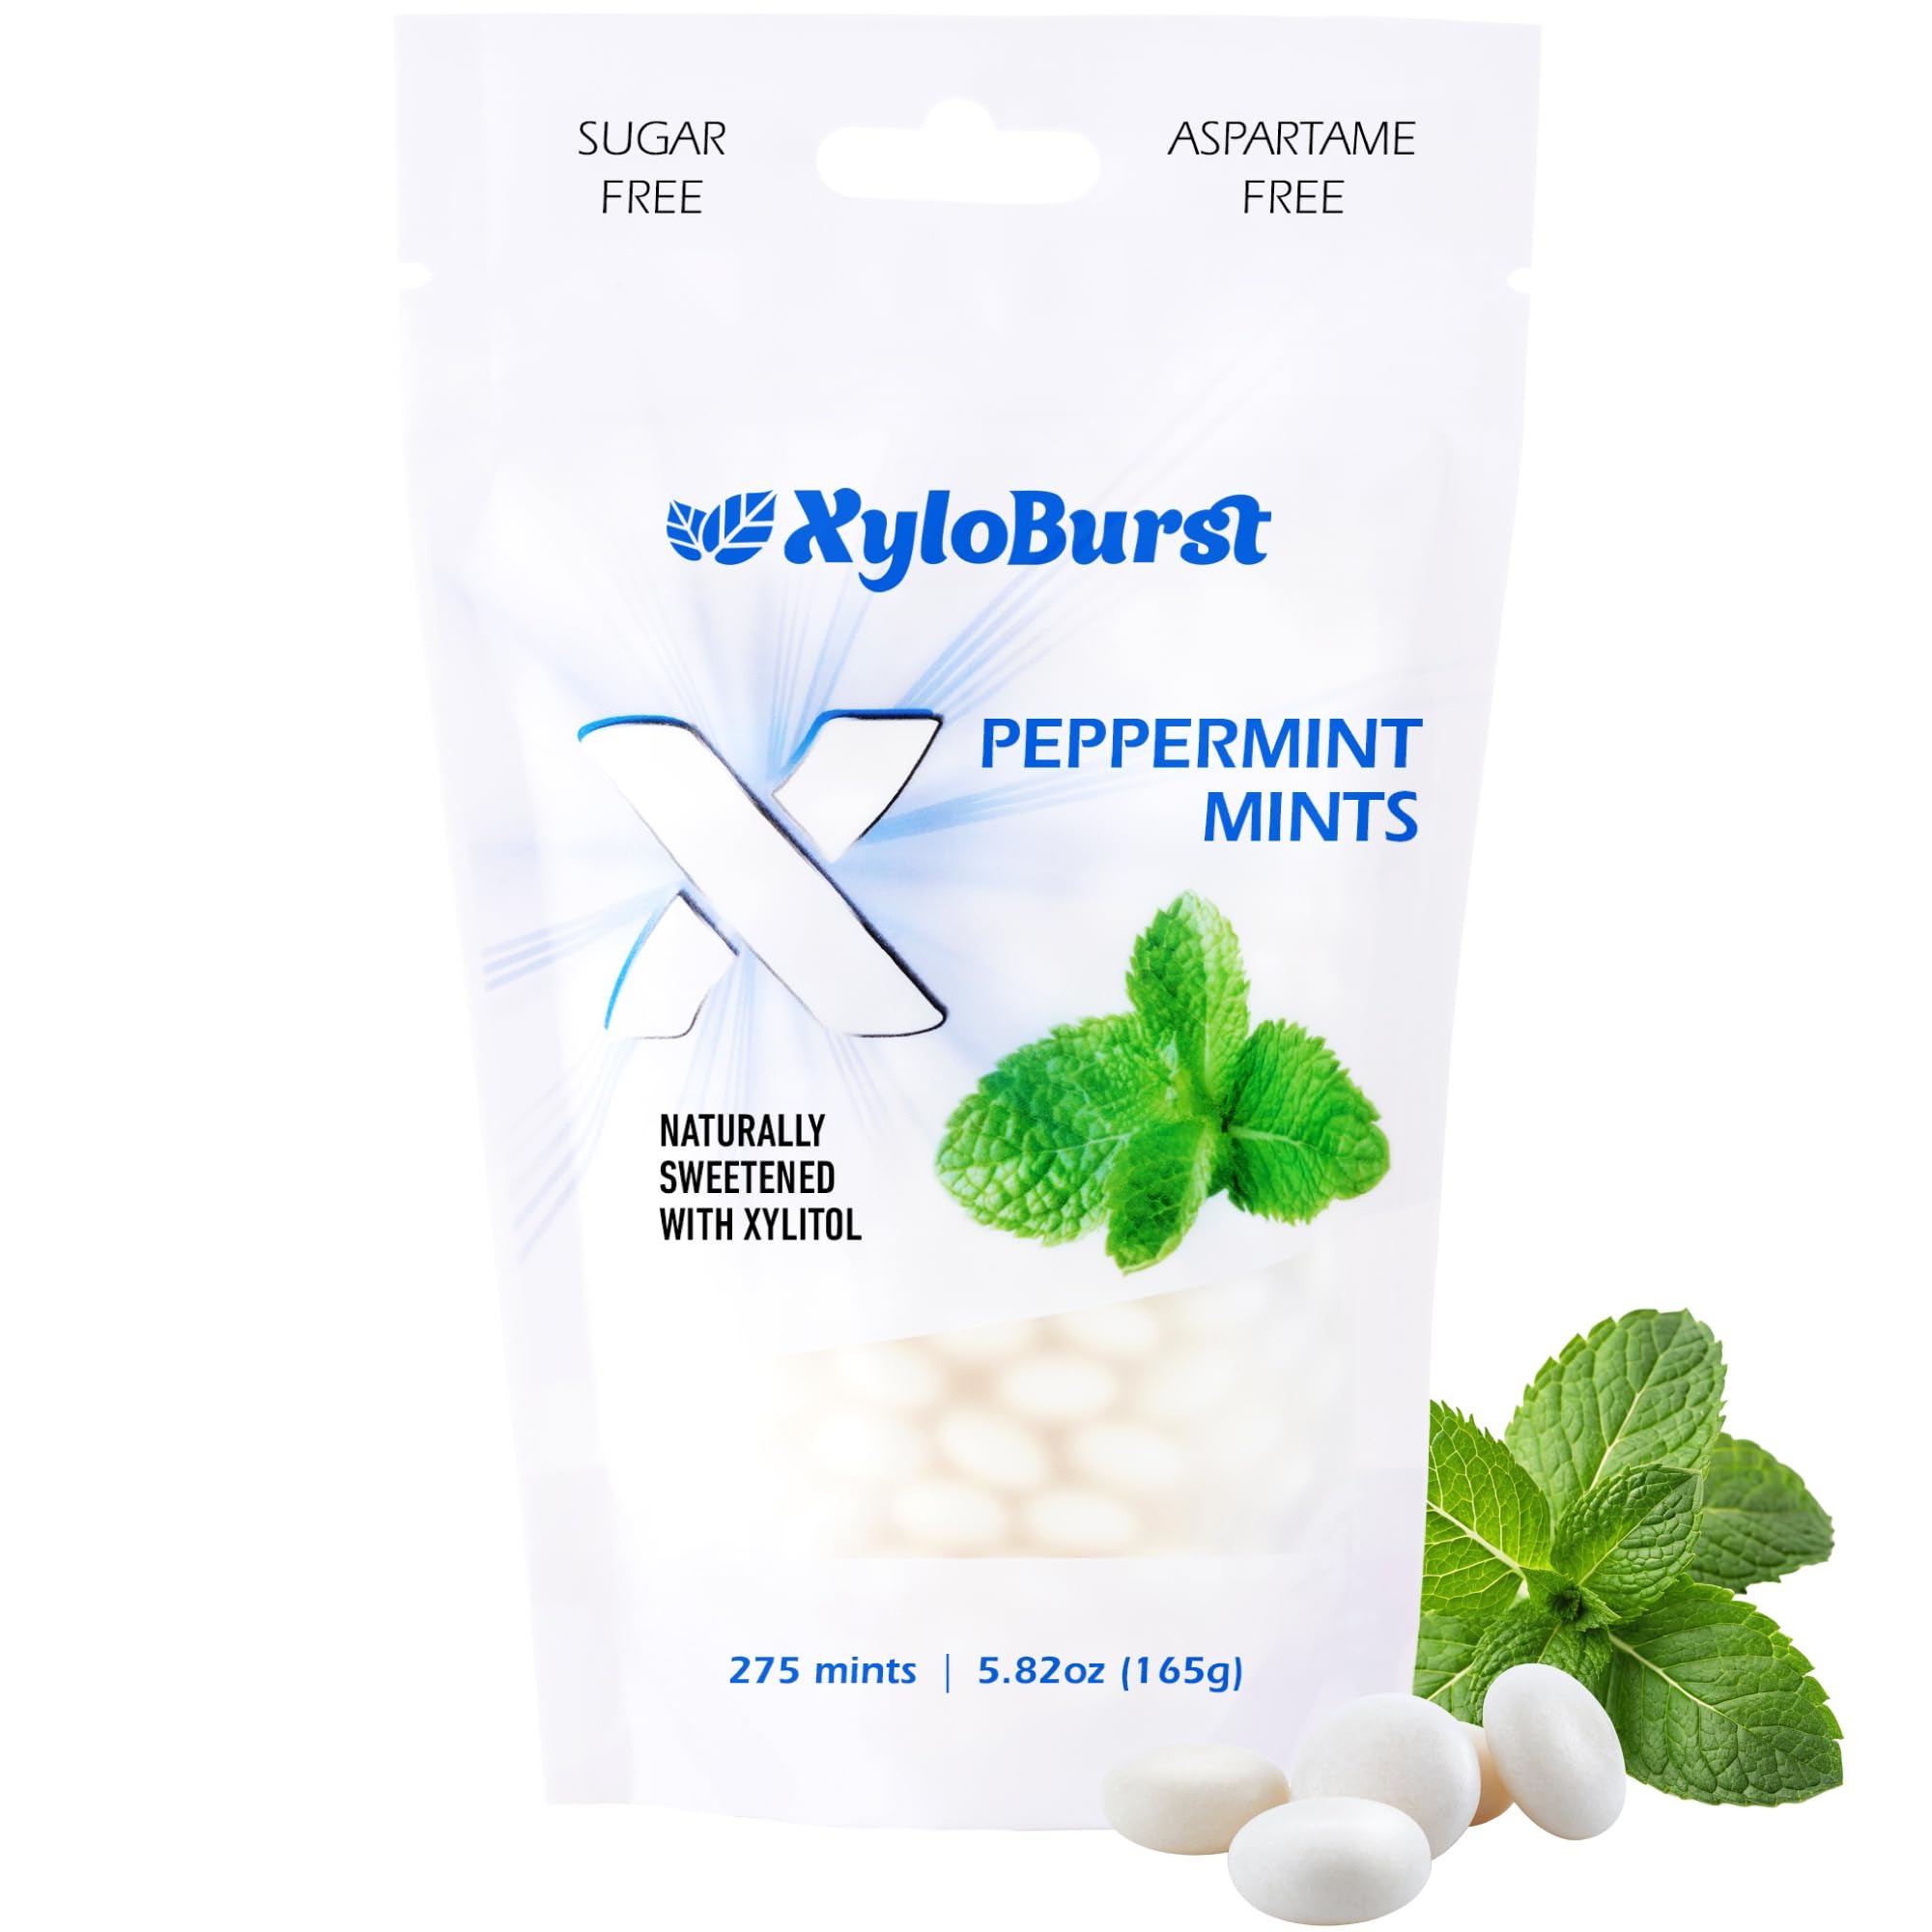
Item Name: Xyloburst - Xylitol Mints | Sugar Free Breath Mints for Oral Health | Gluten Free, Vegan, Keto Friendly | Aspartame Free Mints | Peppermint | 275 Count
Bullet Point 1: REFRESHING XYLITOL MINTS - Indulge in the clean and invigorating flavor of XyloBurst mints, sweetened exclusively with 100% xylitol. Just like our xylitol gym, these sugar free breath mints promote saliva production, freshen bad breath, and enhance gum and tooth health.
Bullet Point 2: BOOST ORAL HEALTH - Professional studies suggest that high xylitol consumption, coupled with daily brushing, reduces tooth decay risk. XyloBurst sugar free mints provide an easy way to reach the recommended 6 to 8 grams of xylitol daily, promoting healthier gums and teeth, leading to fewer cavities and a brighter smile
Bullet Point 3: GUILTLESS INDULGENCE - Deliciously guilt-free, our breath mints are ideal for sugar-controlled diets. Infused with 0.5 grams of xylitol sweetener per mint, they offer the sweetness of real sugar without any strange aftertaste, while remaining entirely sugar-free.
Bullet Point 4: ASPARTAME-FREE - Experience fresh breath with our aspartame-free, vegan, low carb, and keto-friendly XyloBurst Mints. Naturally flavored and non-GMO, they offer a delicious alternative to sugary mints, perfect for those seeking a diabetic-friendly option.
Bullet Point 5: NATURAL FLAVORS, MANY SIZES - Your order will include one 5.82 oz bag of 275 mints. Our xylitol candy mints come in various pack sizes and are crafted with natural flavors. Choose from Peppermint, Cinnamon, Berry or Lemon!
Product Description: Discover the XyloBurst Difference: Experience unparalleled freshness with XyloBurst mints, made to leave your mouth feeling revitalized. Sweetened exclusively with 100% xylitol, our breath mints are a dentist-recommended choice, with each piece containing 0.5 grams of xylitol for optimal oral health support. Professional studies have shown that consuming xylitol, along with daily brushing, may reduce the risk of tooth decay. Harnessing the power of xylitol, our mints not only refresh but also promote gum and teeth health. Aspartame-free, vegan, low carb, and keto-friendly, they cater perfectly to sugar-controlled diets, offering the sweetness of real sugar without any peculiar aftertaste, while remaining entirely sugar-free. Available in various pack sizes and infused with natural flavors, choose from Peppermint, Cinnamon, Berry, or Lemon to suit your taste preferences. Daily Tips: Incorporate 1 to 2 XyloBurst mints daily between meals Chew XyloBurst gum after each meal Why Choose Xylitol? Xylitol stands as a remarkable sugar substitute, mirroring the taste and texture of cane sugar while offering 40% fewer calories, boasting a low glycemic index of 7, and being non-GMO and gluten-free. At Focus Nutrition, our xylitol is the perfect solution for calorie-controlled diets, delivering uncompromising taste and sweetness. Explore Our Other Products: We pride ourselves on offering a diverse range of high-quality products, all sweetened with 100% xylitol. From sugar-free gums and mints to lollipops, jams, erythritol and xylitol sugar-free sweeteners, mint toothpaste, and mouthwash, every product reflects our commitment to quality
Value: 5.82
Unit: Ounce

Price: 7.935